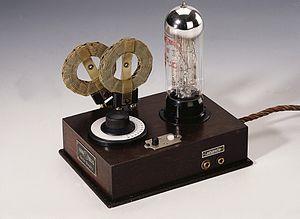
Fondée en 1923, Loewe est une entreprise allemande, parmi les derniers fabricants européens, qui conçoit et distribue des systèmes de divertissement à domicile premium, technologiques et design : téléviseurs OLED et LCD 4K, home cinéma, périphériques, docking stations, solutions multiroom, meubles TV.